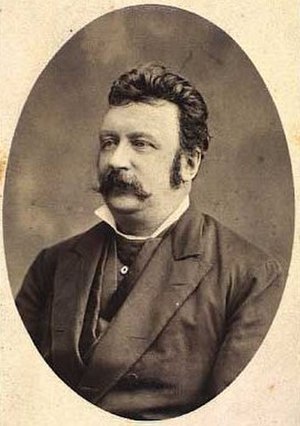
Adolph Hellesen
Adolph Hellesen i 1859
Adolph Berndt Hellesen var en dansk dekorationsmaler.